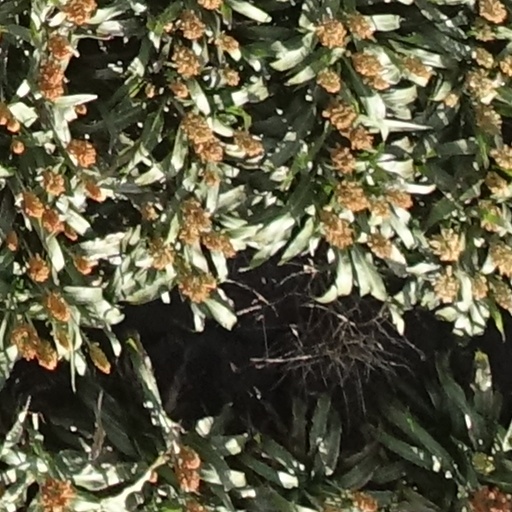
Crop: sorghum